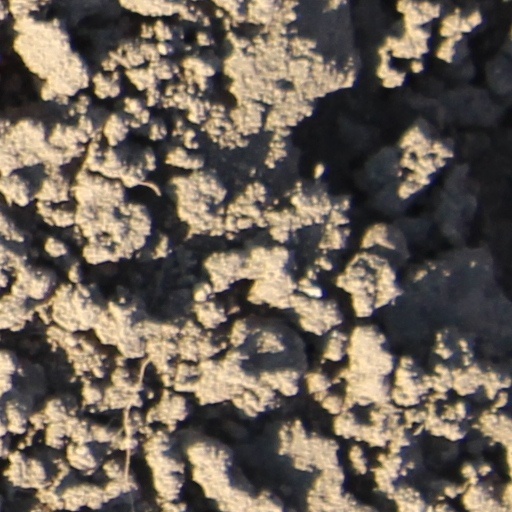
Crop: wheat